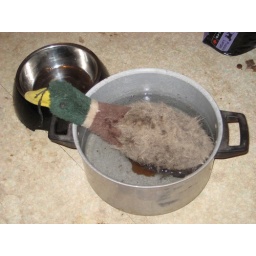
Came home from work to find his duck in his water dish. Someone wants to try out for last comic standing.